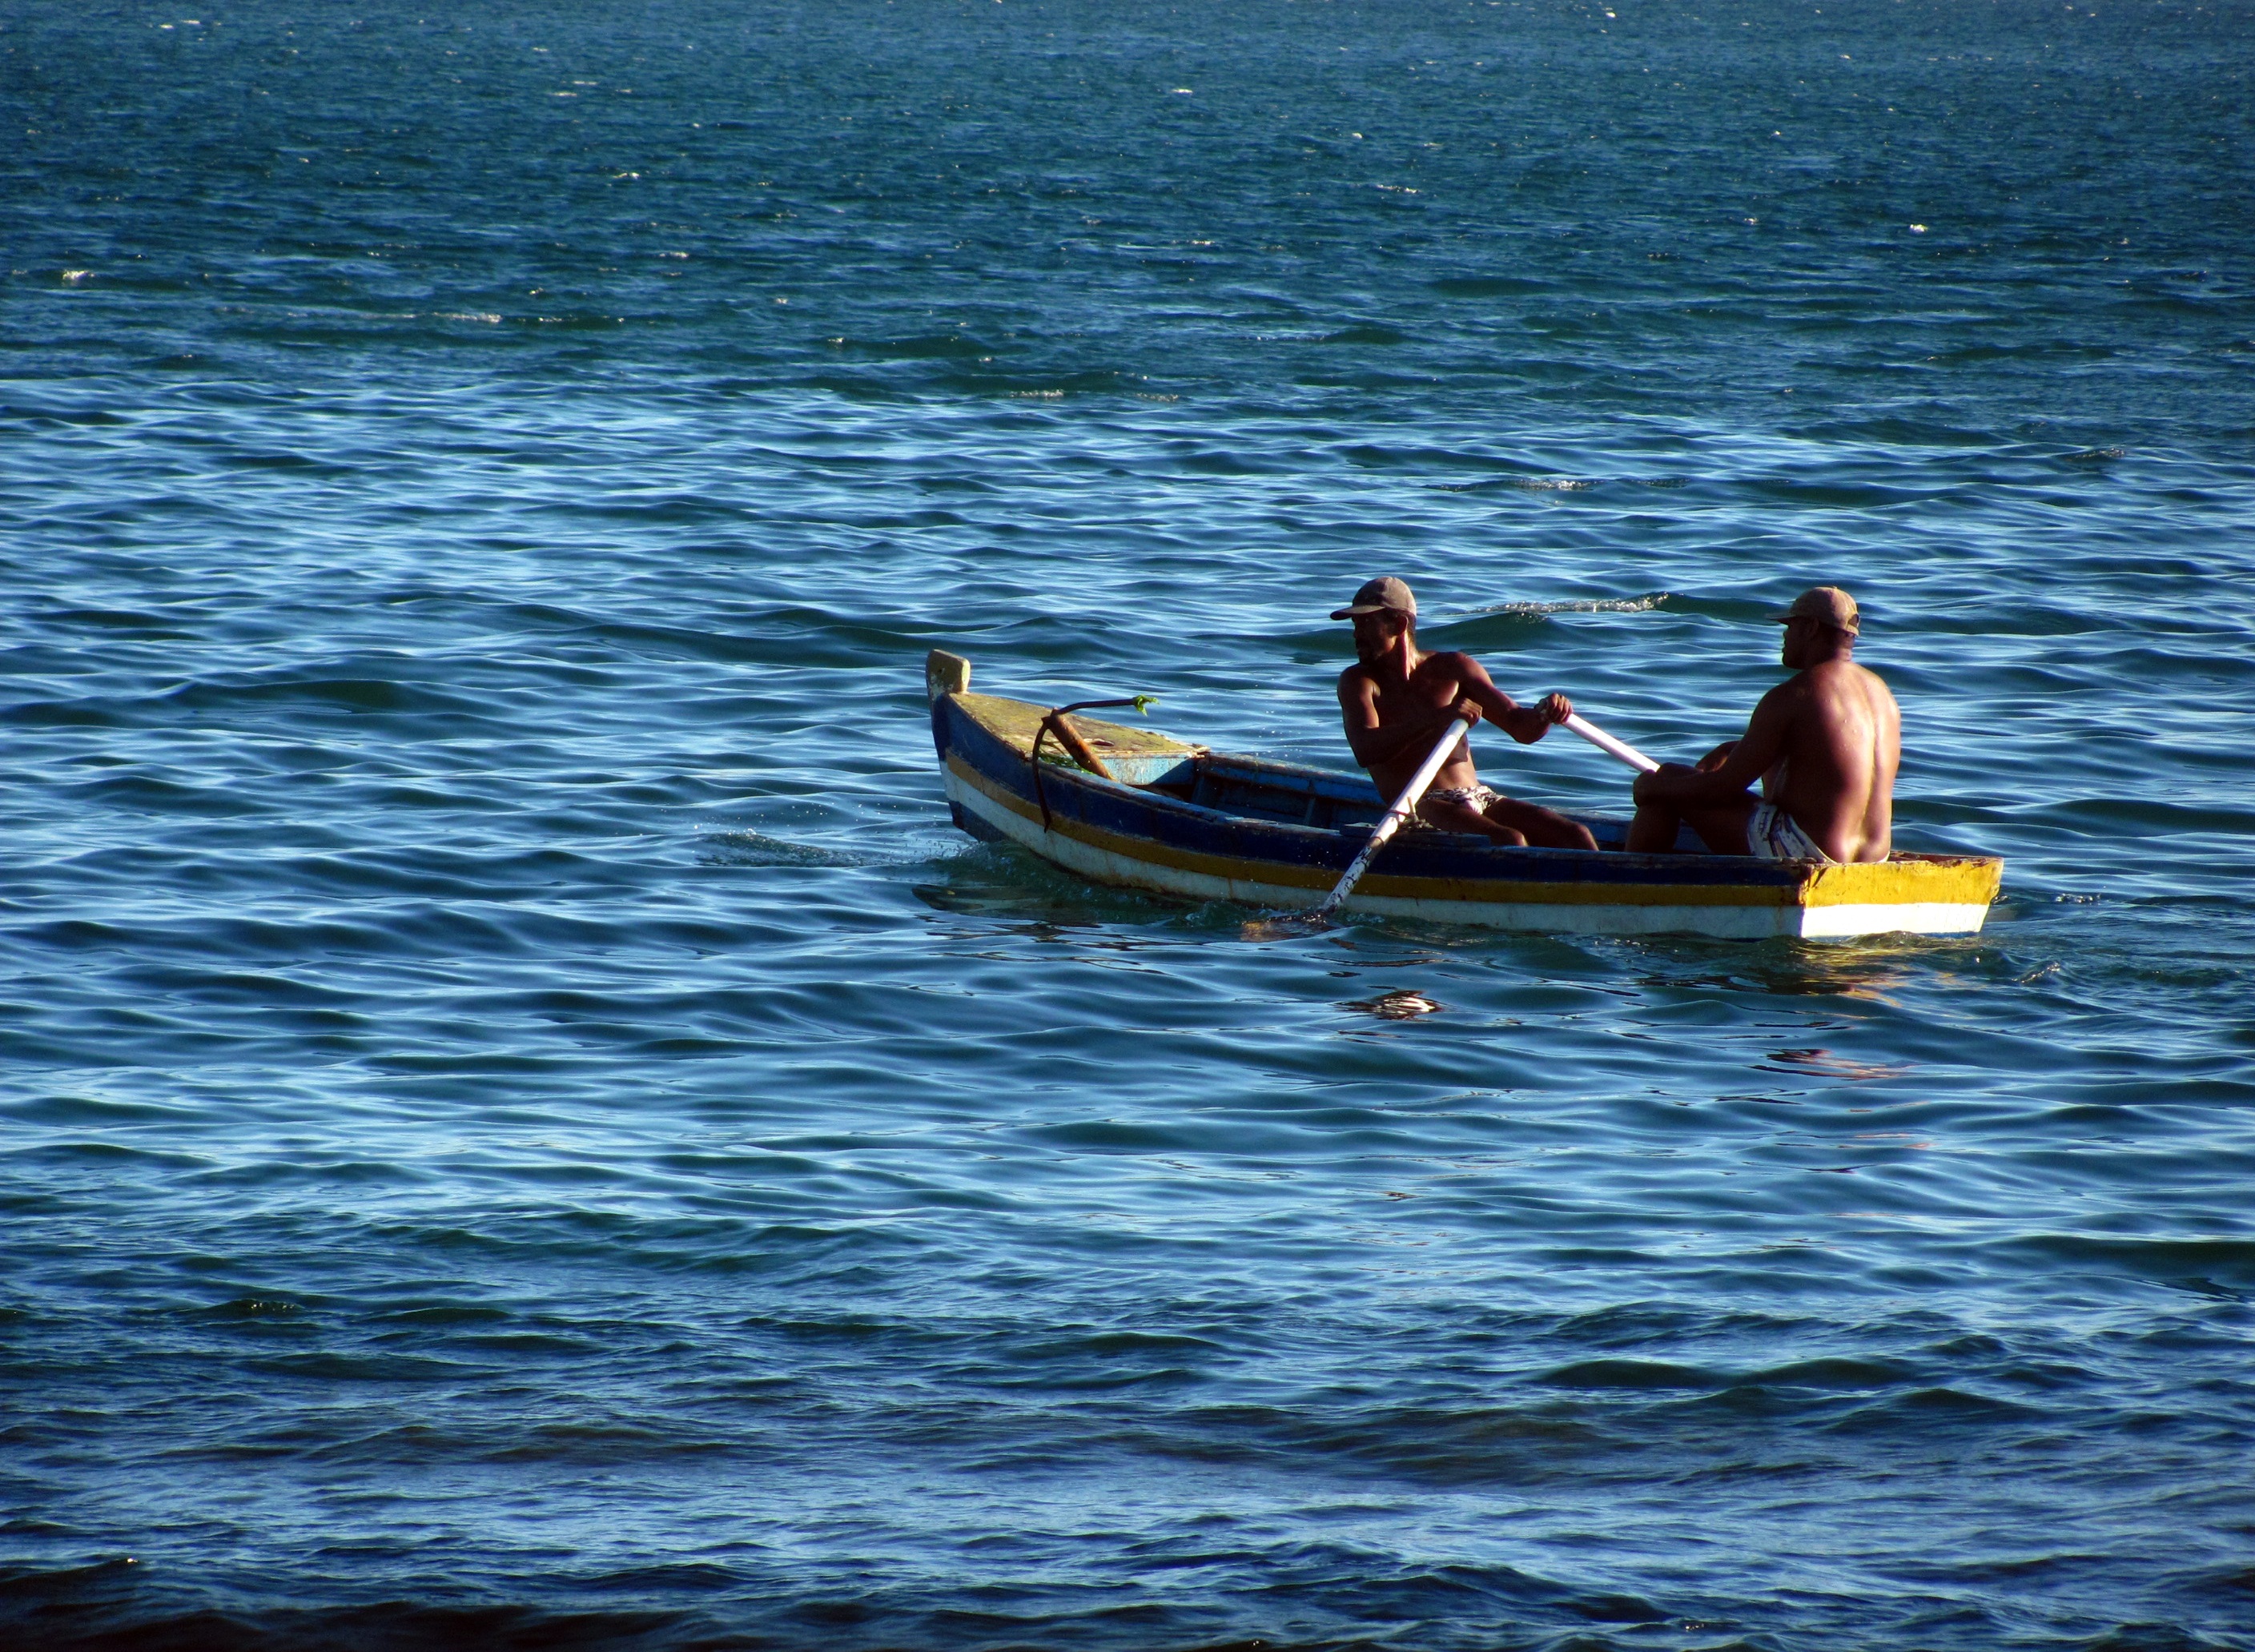
work, sea, people, boat, canoe, paddle, vehicle, fishing, boating, mar, fishermen, watercraft, rowing, remo, fishery, sea kayak, watercraft rowing